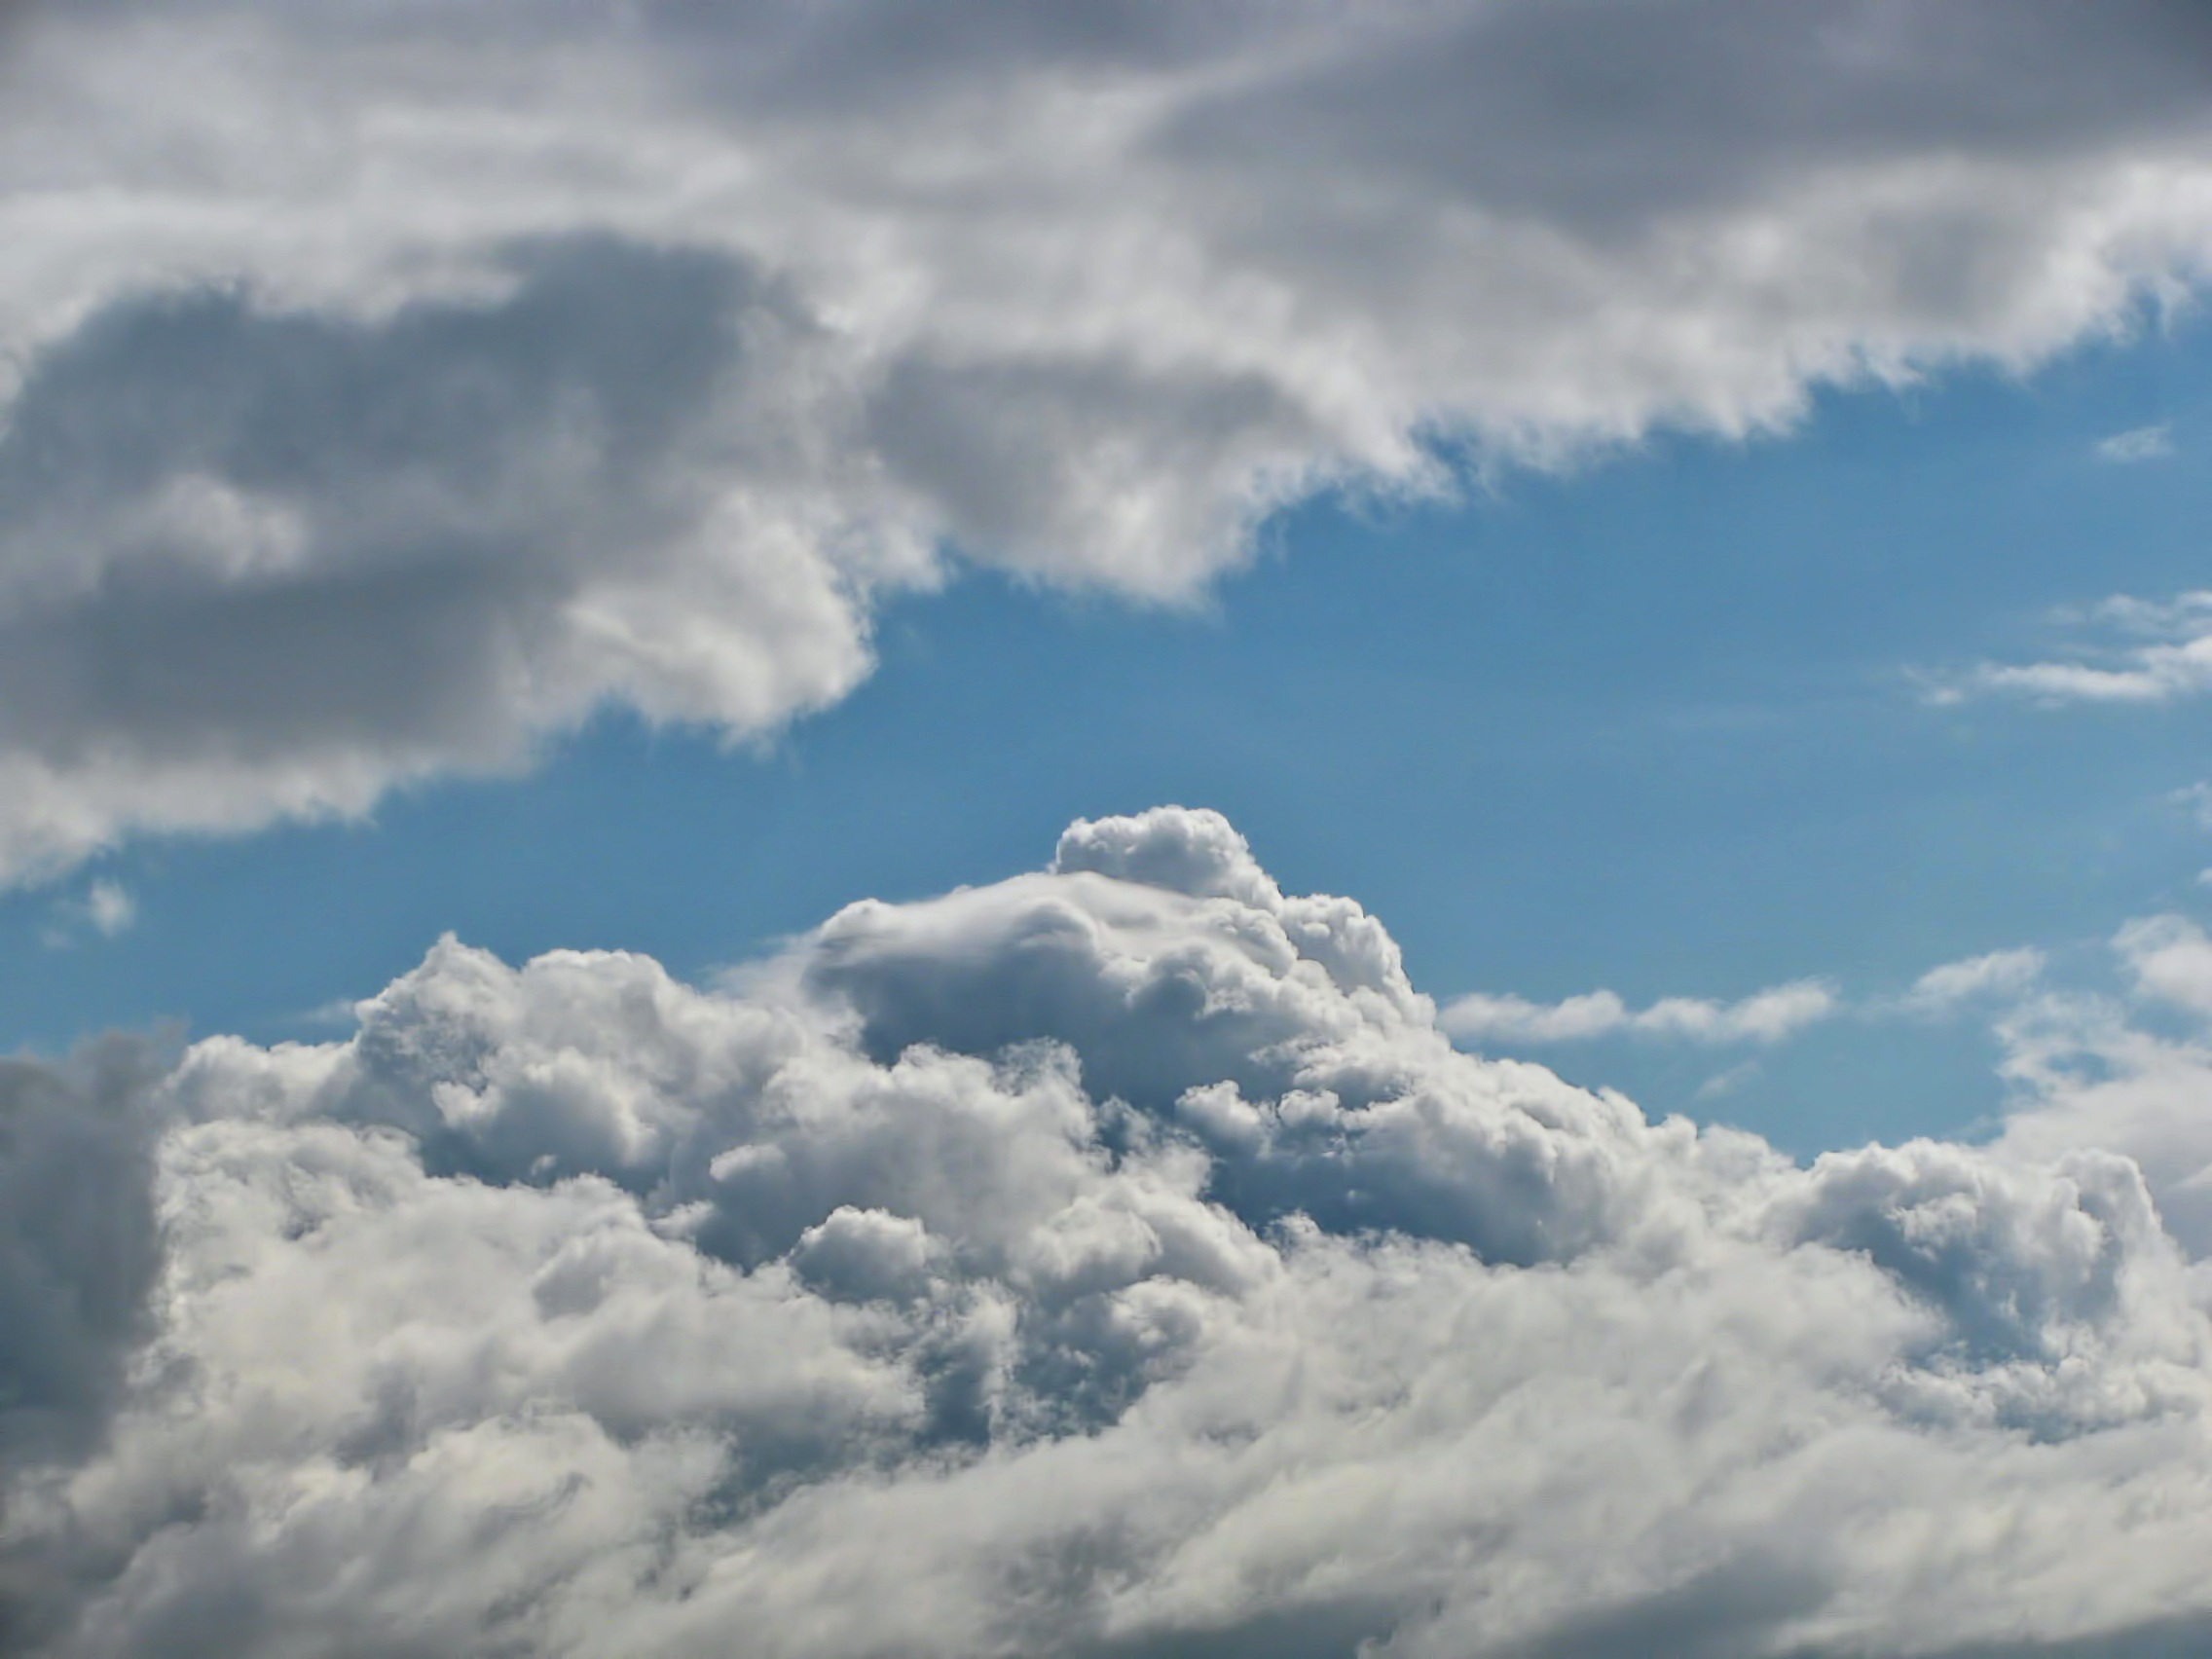
cloud, structure, sky, atmosphere, summer, daytime, color, cumulus, blue, clouds, meteorological phenomenon, atmosphere of earth